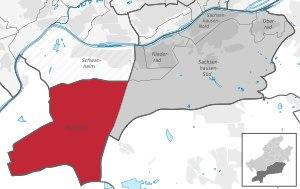
Francfort-Flughafen est un quartier de Francfort-sur-le-Main.